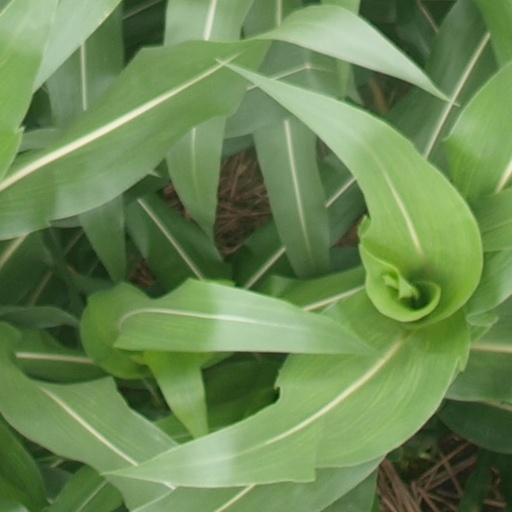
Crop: maize; corn